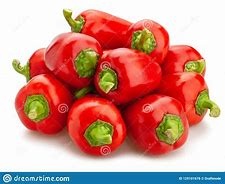
Label: capsicum